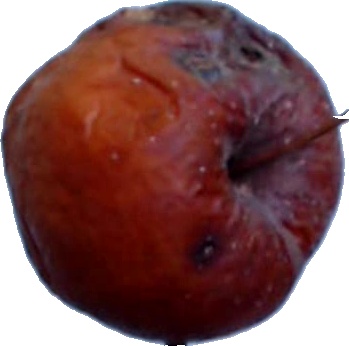
Label: apple_rotten_1